Edward Cecil Bethune

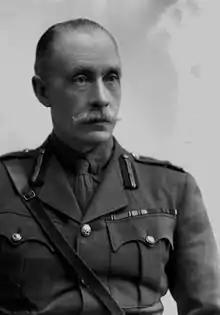
Lieutenant General Sir Edward Bethune in 1917

Lieutenant General Sir Edward Cecil Bethune, (23 June 1855 – 2 November 1930) was a British Army officer who raised and led his own regiment, Bethune's Mounted Infantry, in the Second Boer War and directed the Territorials in the First World War.